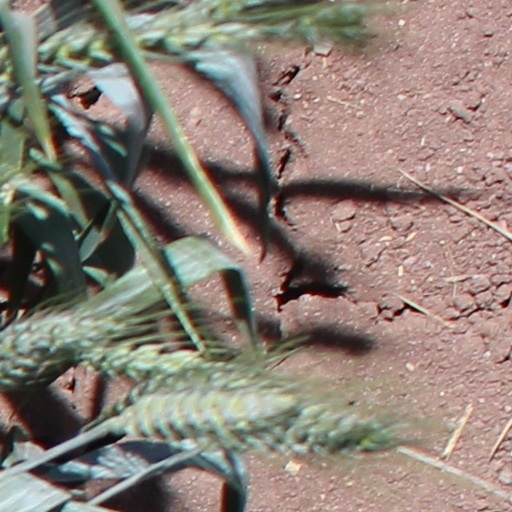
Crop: wheat